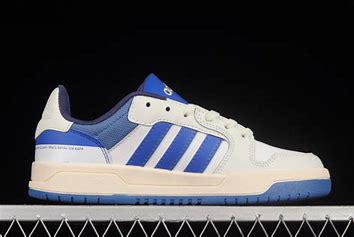
Brand: adidas
Model: NEO Entrap Skate